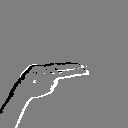
ASL letter: h